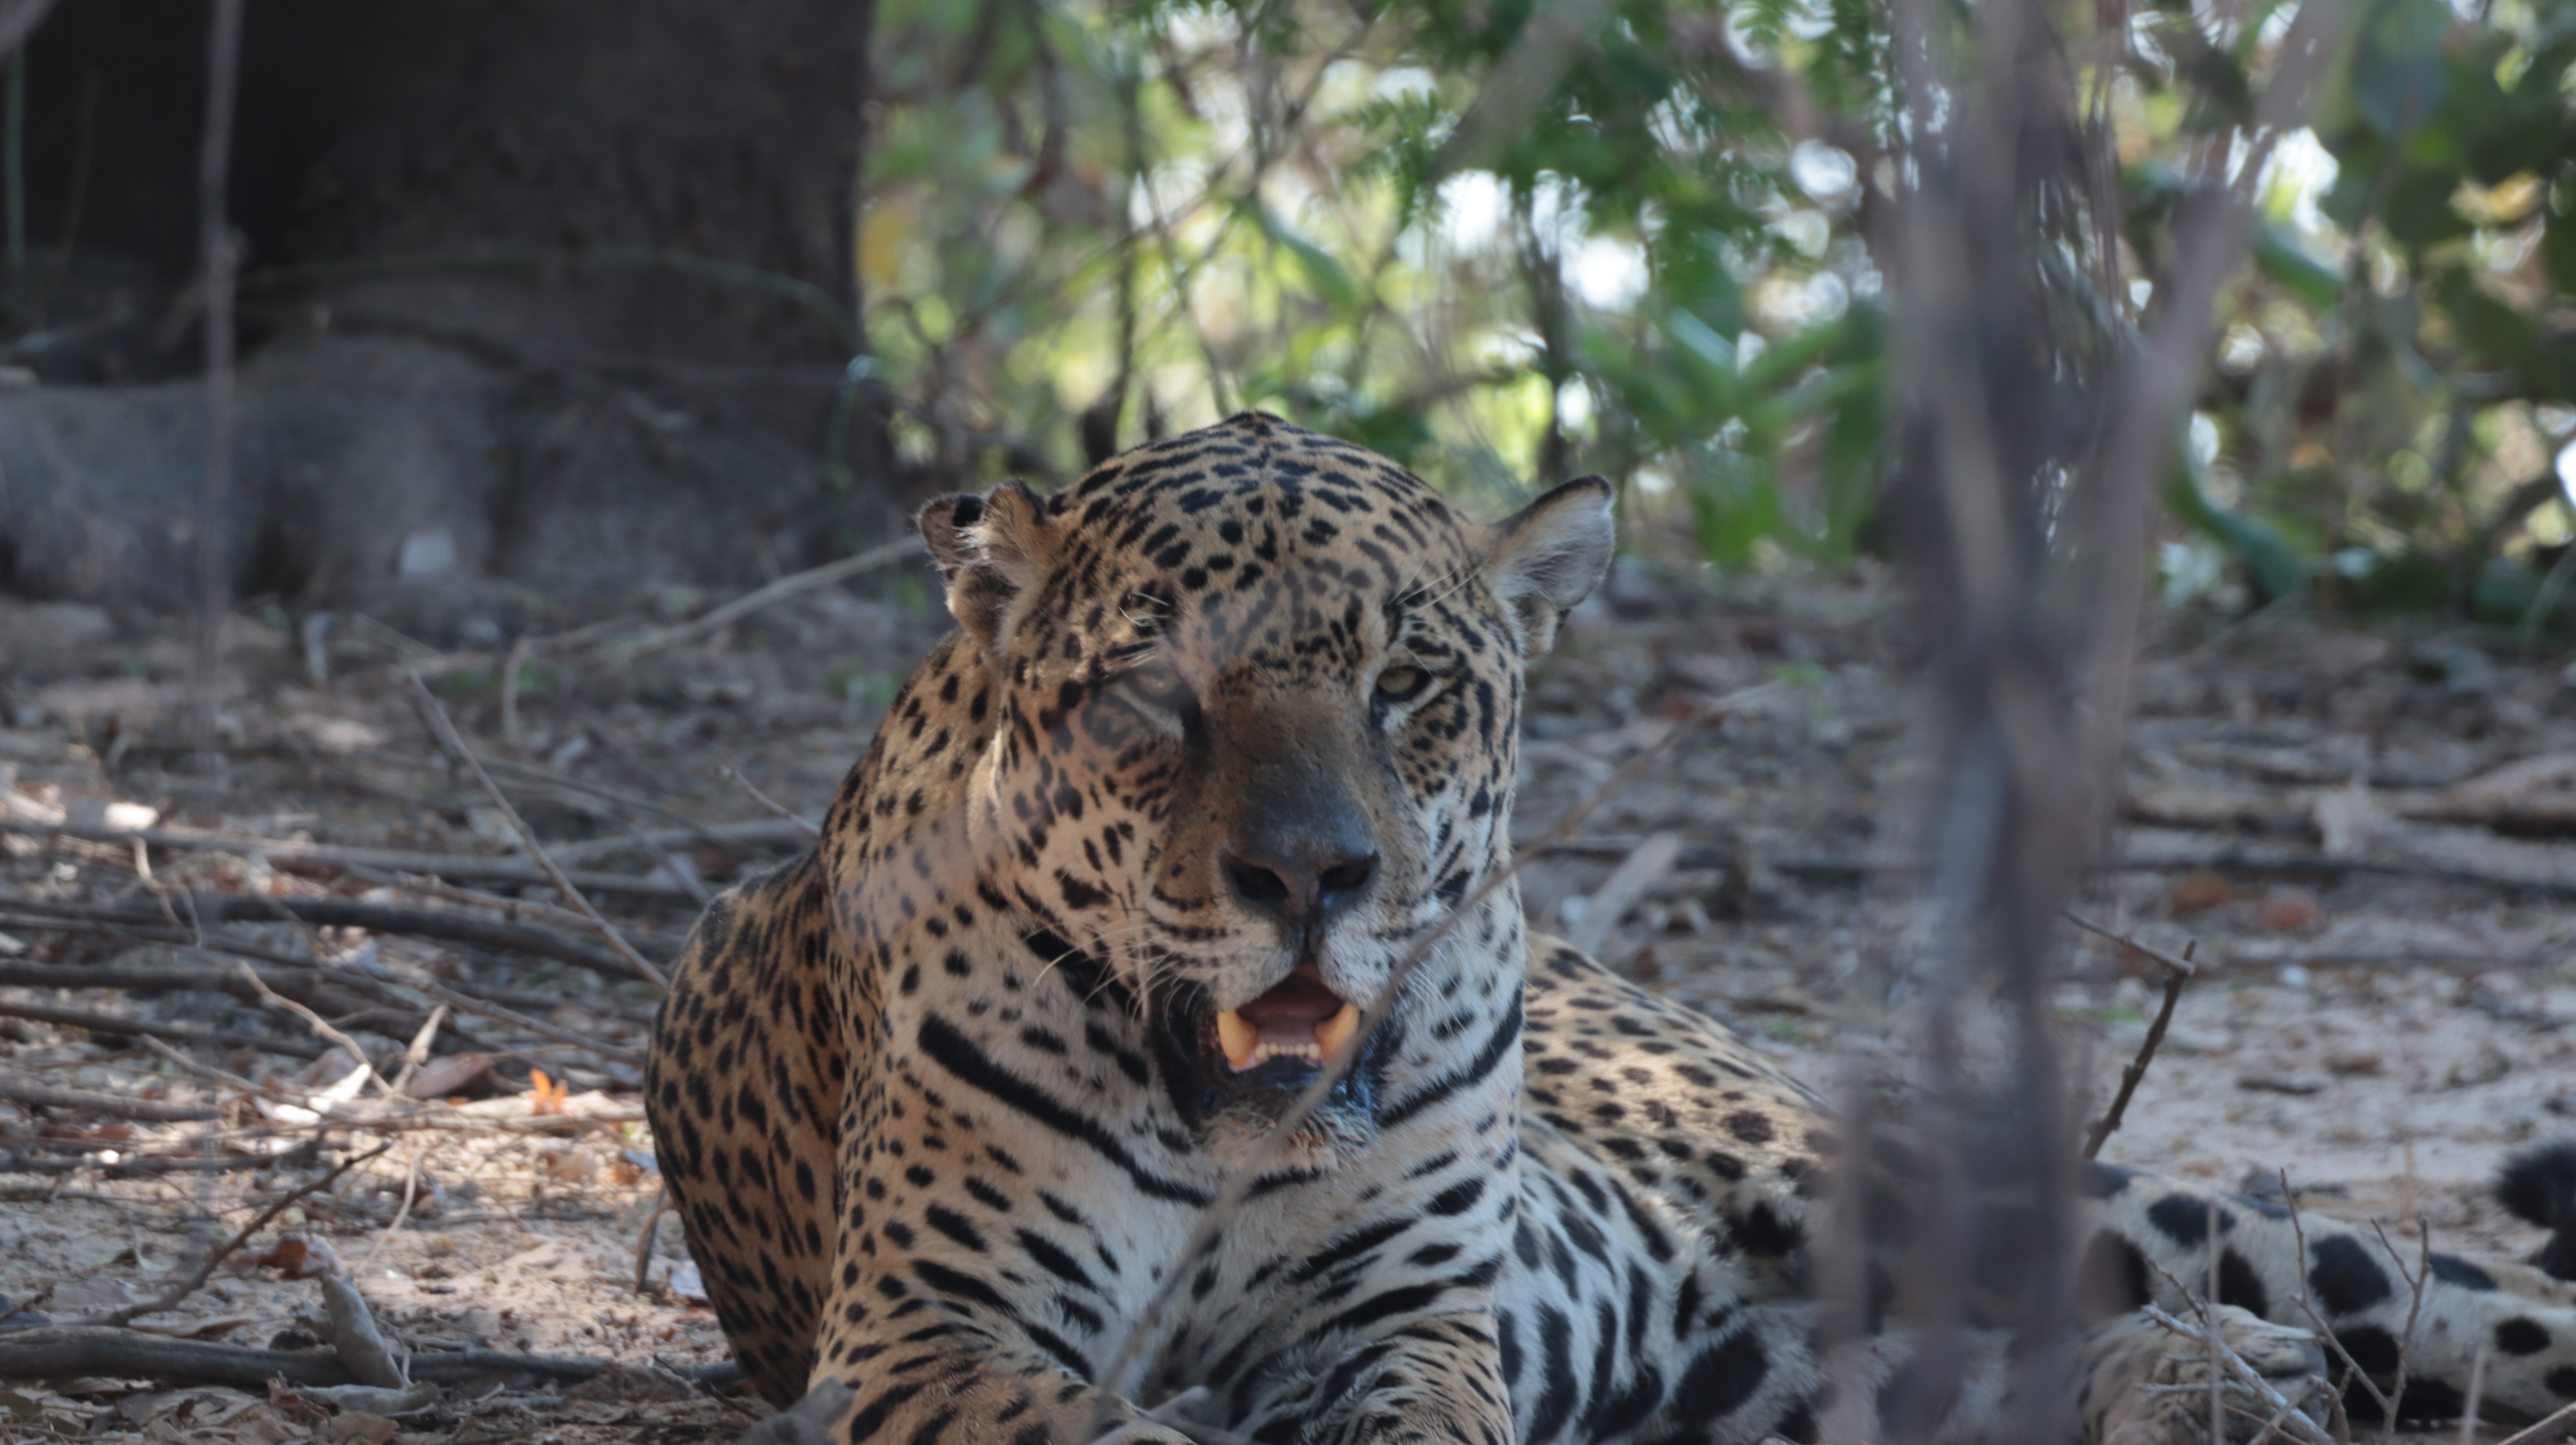
Jaguar: Kwang